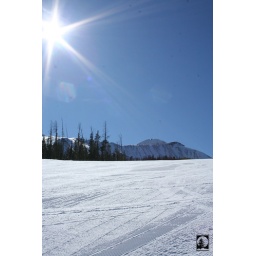
Not a cloud in the sky